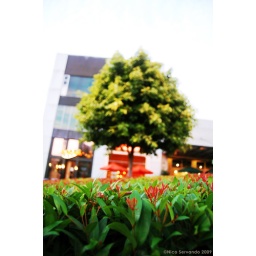
Photo of some plants in Bonifacio High Street with a tree towering in the background